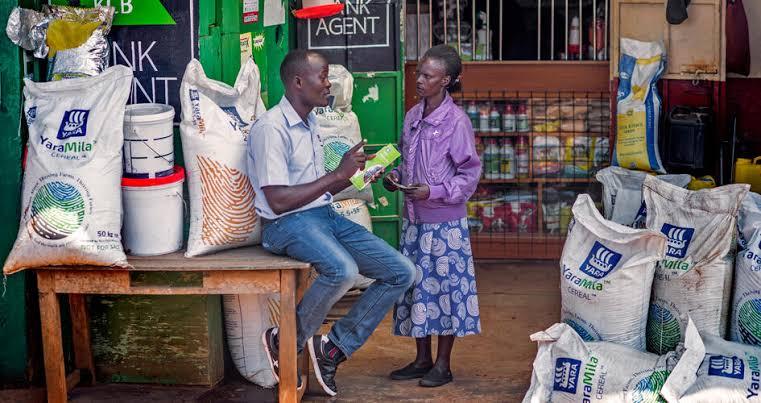
Ndani ya duka kubwa lililojaa pembejeo mbalimbali za kilimo, mkulima amefika akiwa anapewa maelekezo ya kina kabla ya kununua kile alichokifuata kwenda kujitumia kwa namna alivyo sahihi na kupata matokeo mazuri.